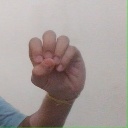
अक्षर: उ